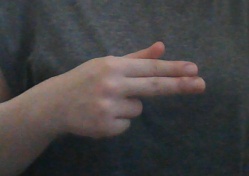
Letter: ghain